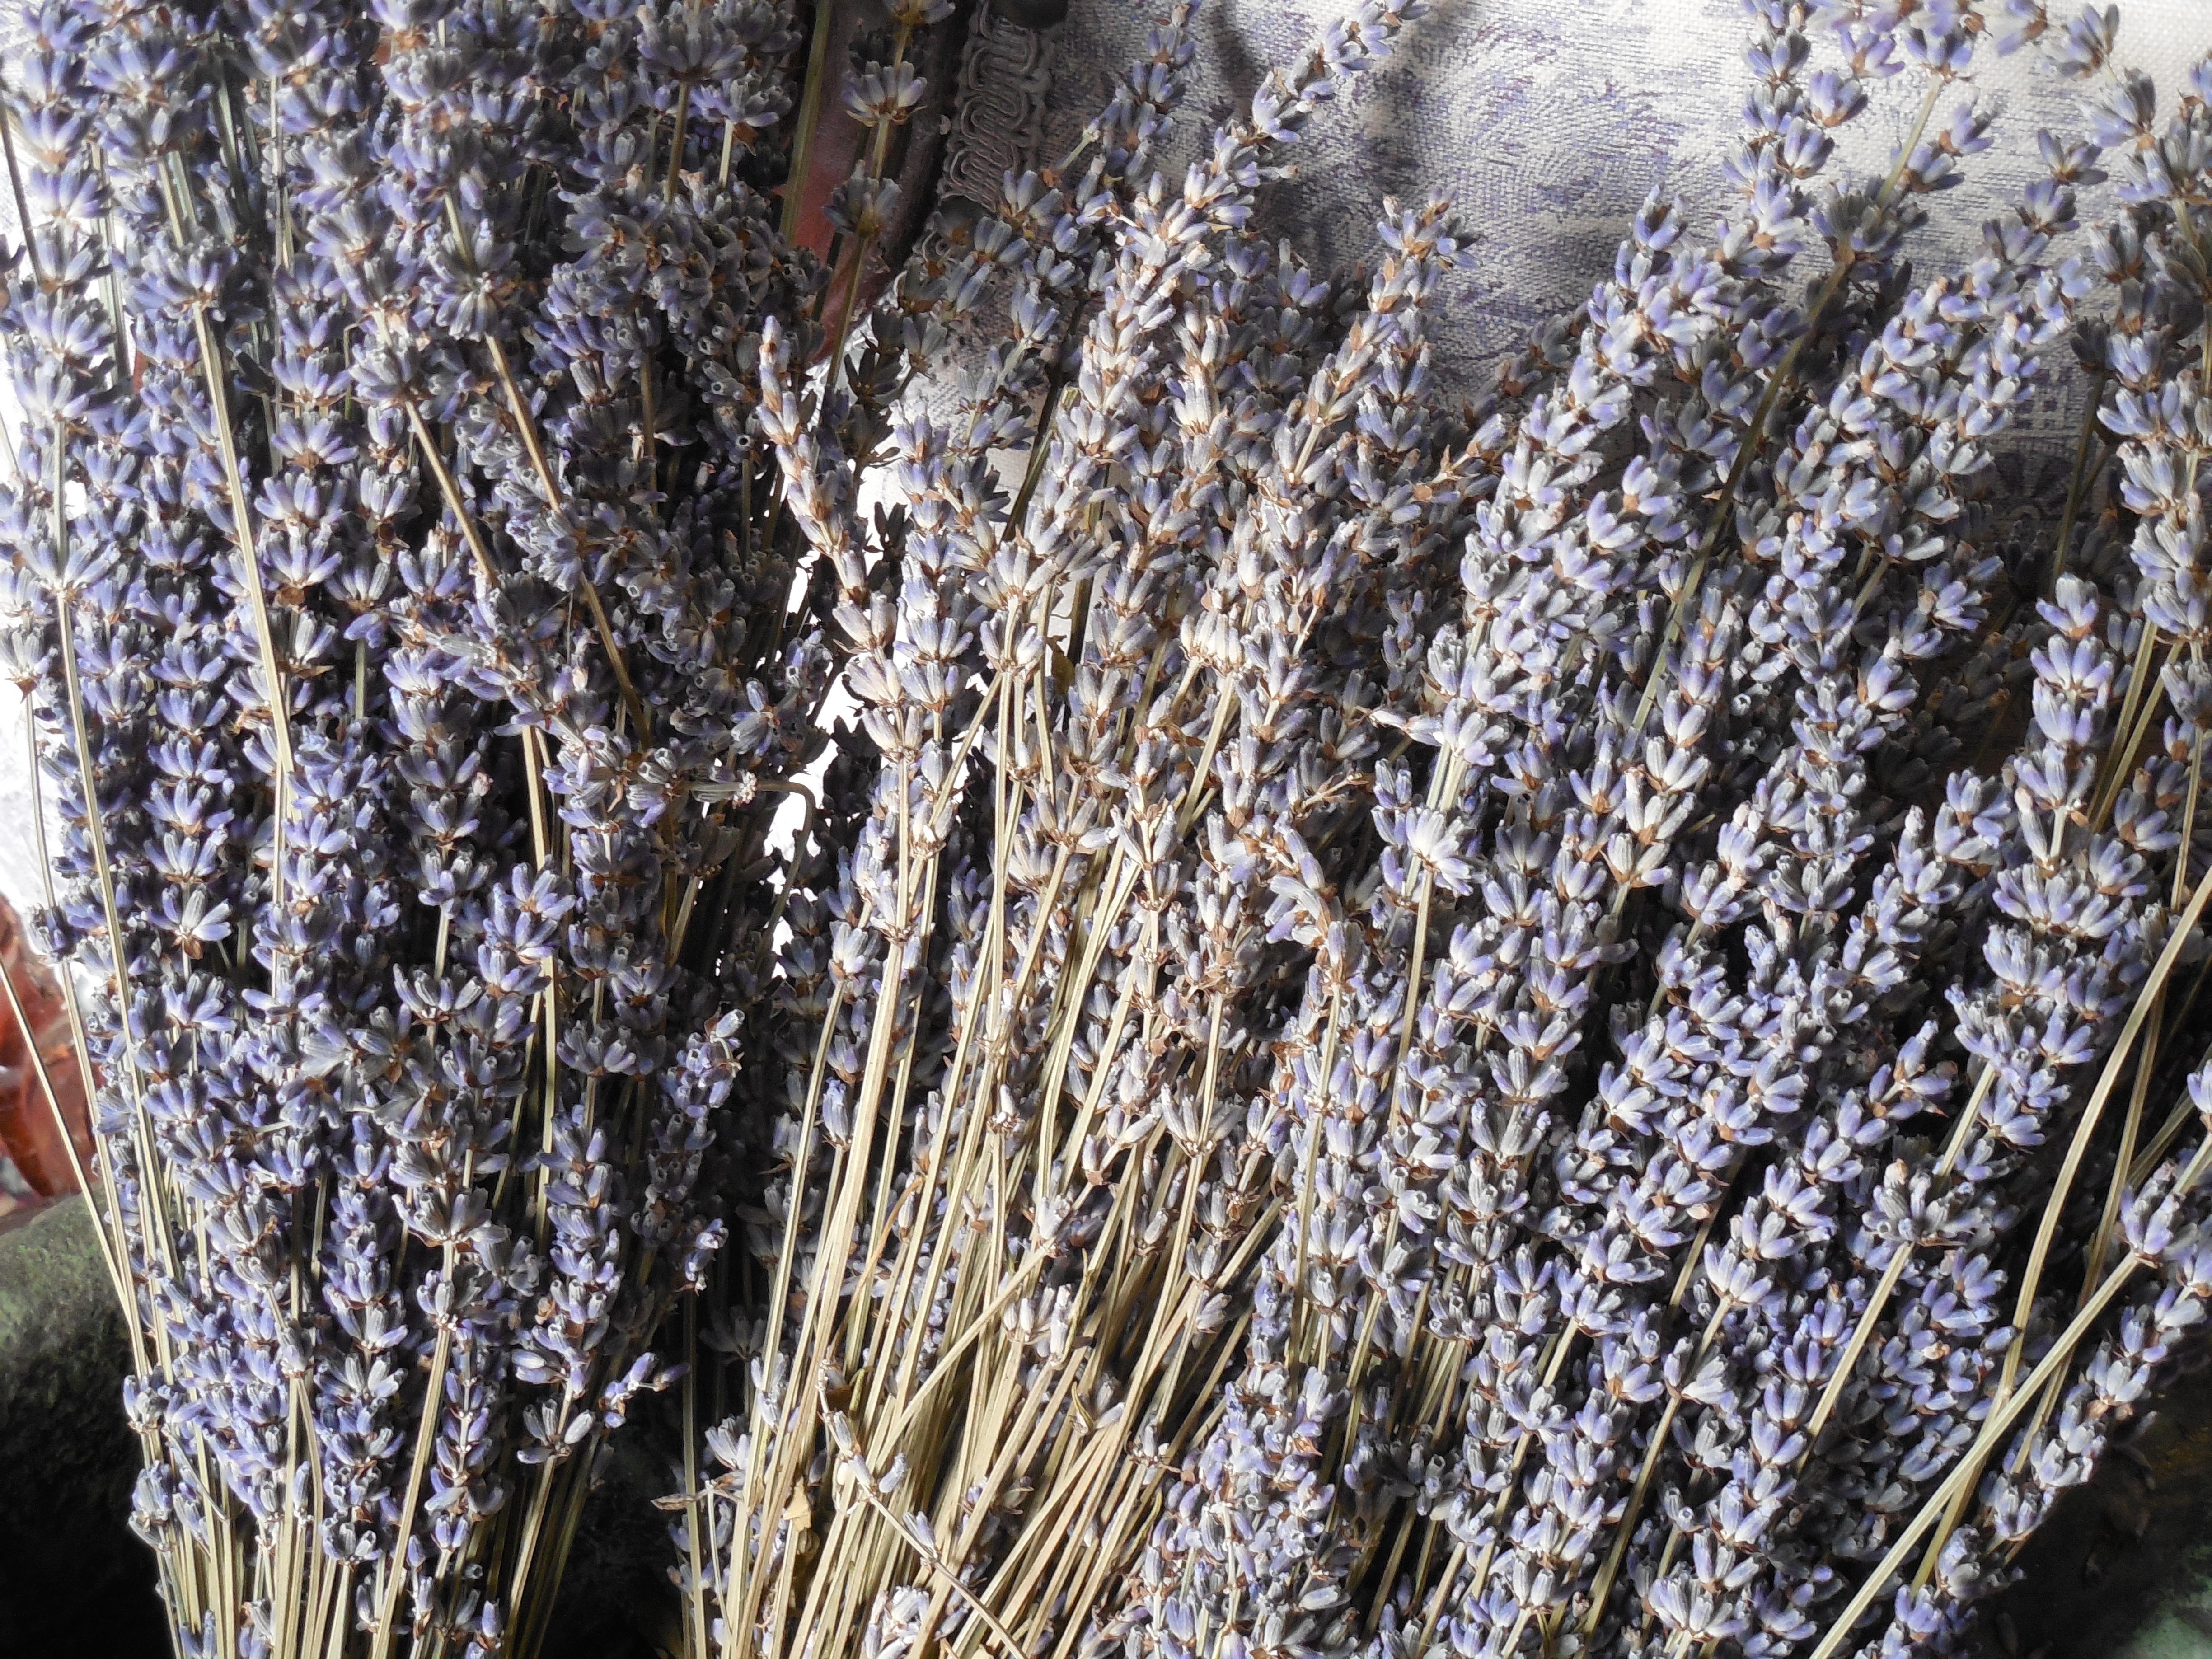
tree, nature, branch, winter, plant, bunch, vintage, leaf, flower, purple, frost, trunk, old, floral, dry, aroma, ice, bouquet, decoration, herb, natural, blue, dried, medicine, flora, health, lavender, alternative, relaxation, spa, violet, wooden, smell, still, lilac, scent, scented, organic, aromatic, aromatherapy, herbal, grass family, woody plant